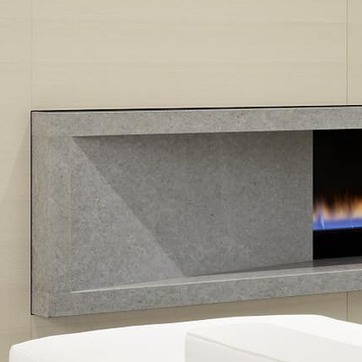
Material: polishedstone